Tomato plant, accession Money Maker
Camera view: bottom (45 deg); turntable rotation: 300 degrees
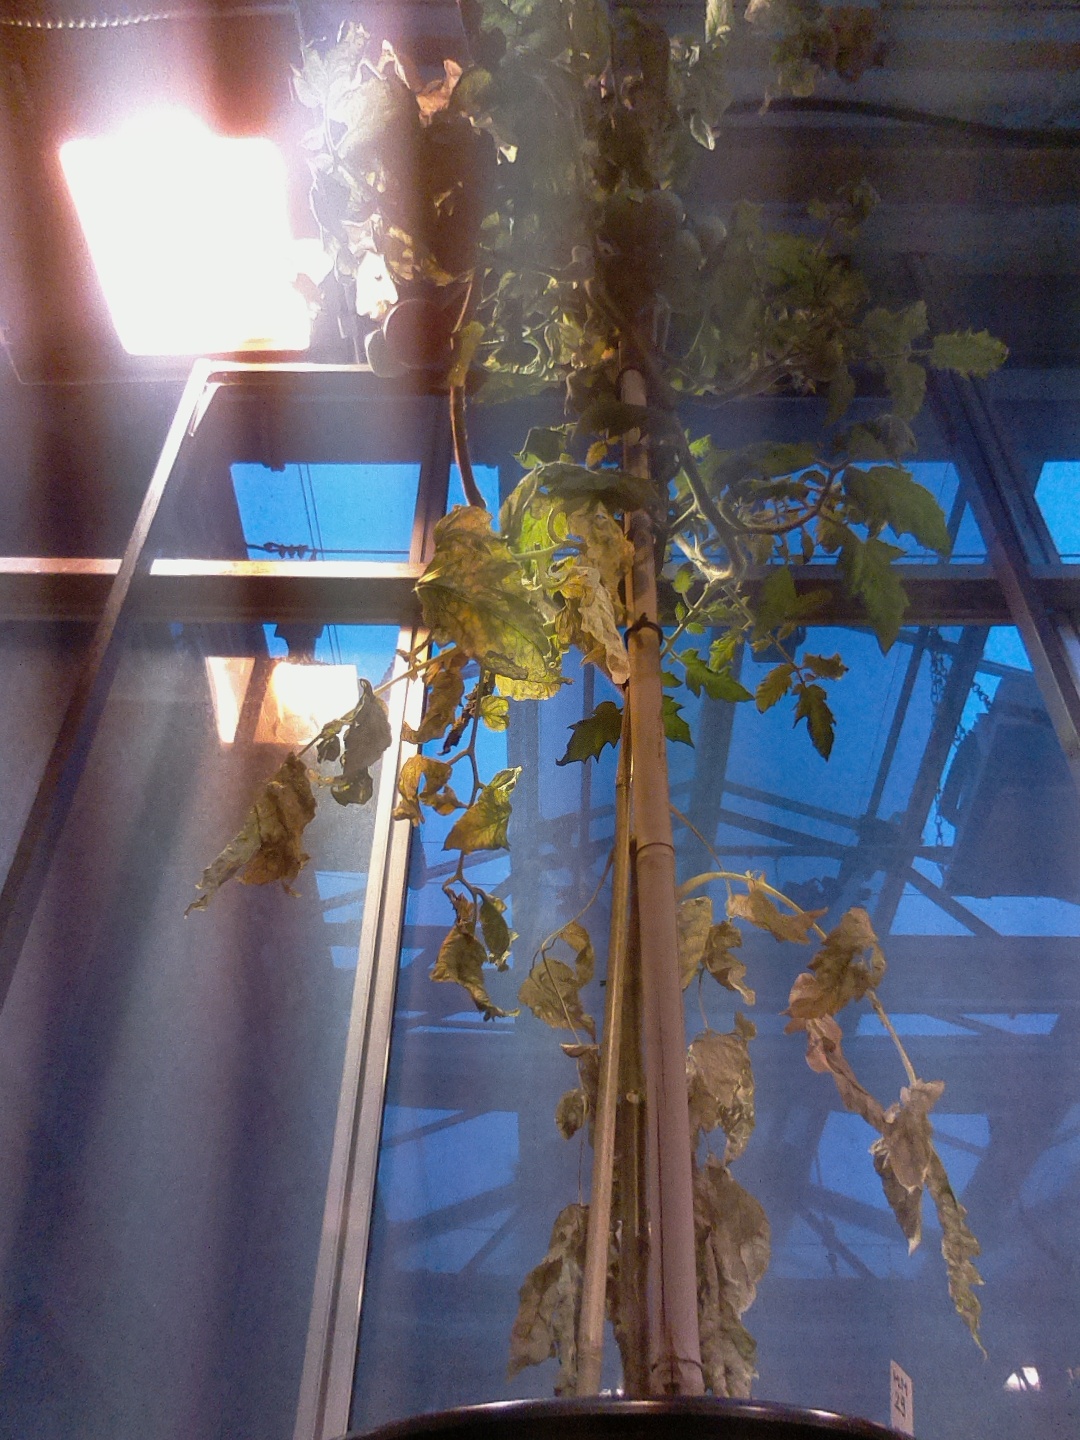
BBCH growth stage 87: 70%-80% of fruits show typical fully ripe color